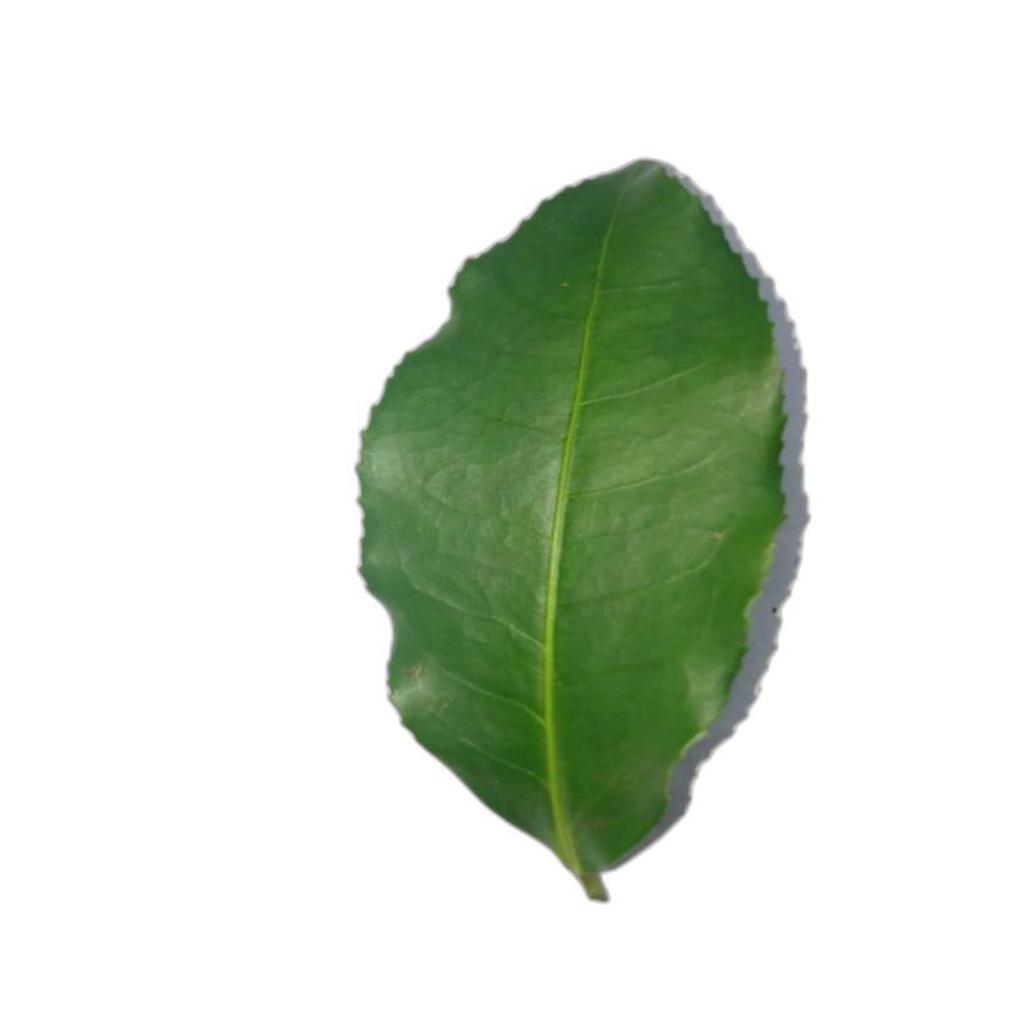
Label: Healthy